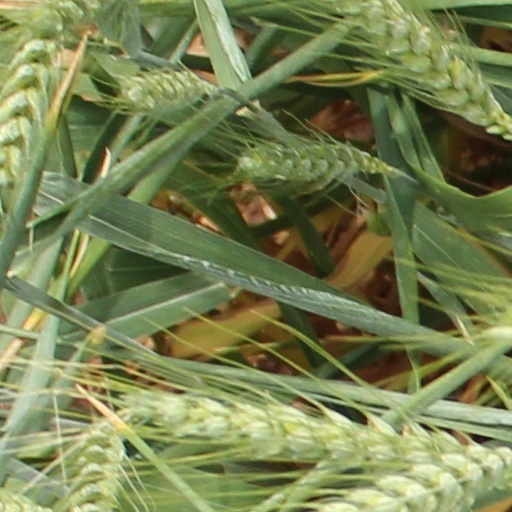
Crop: wheat